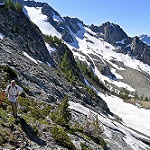
Scene: Outdoor